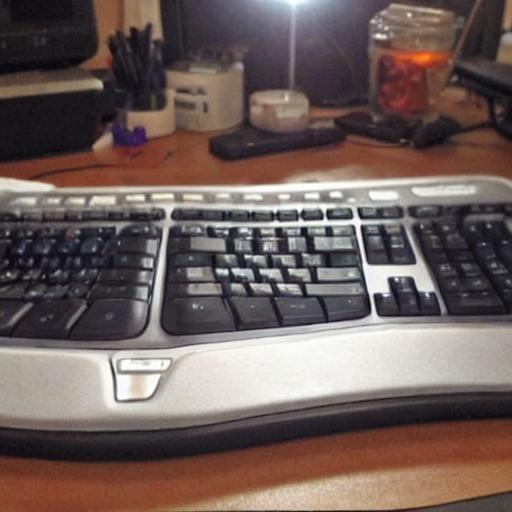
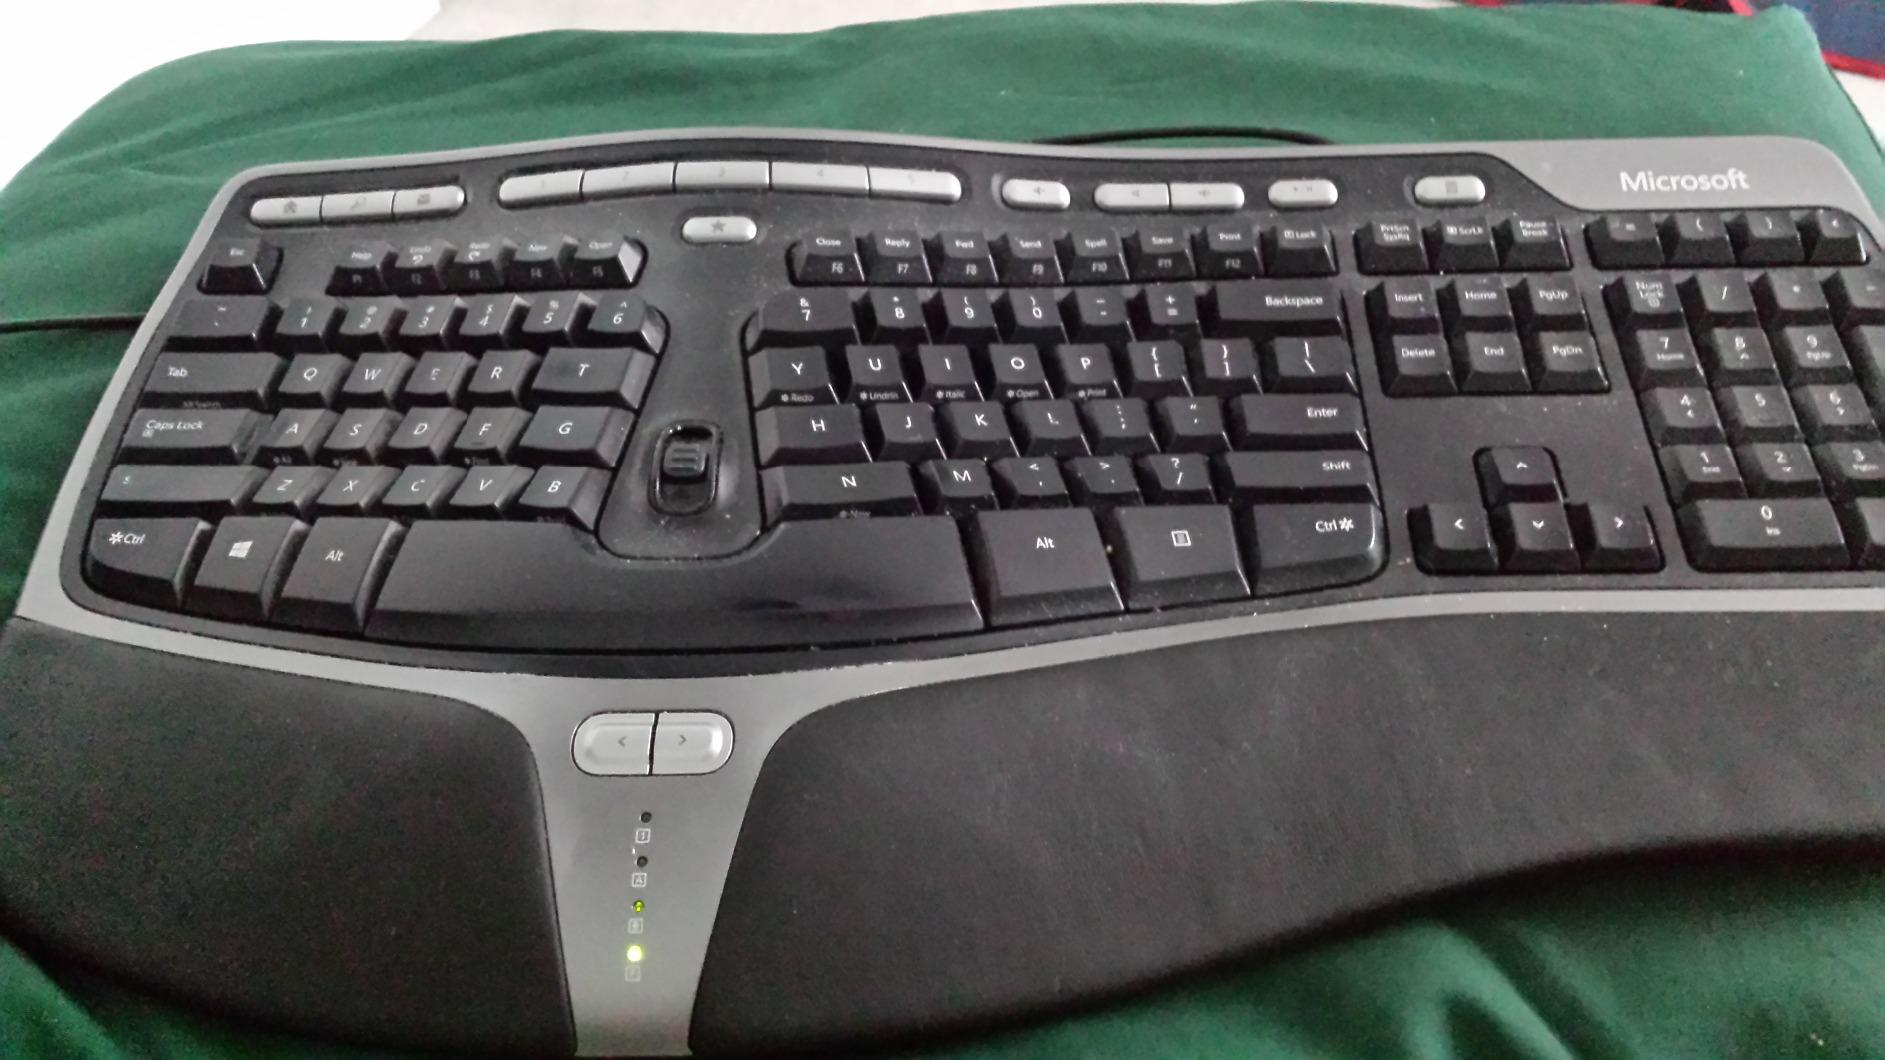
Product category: keyboard
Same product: no